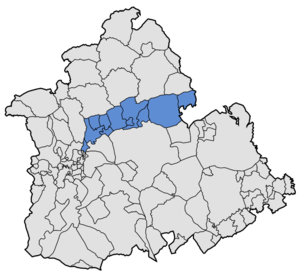
La Plaine du Guadalquivir est une comarque espagnole située dans la province de Séville, en communauté autonome d’Andalousie.